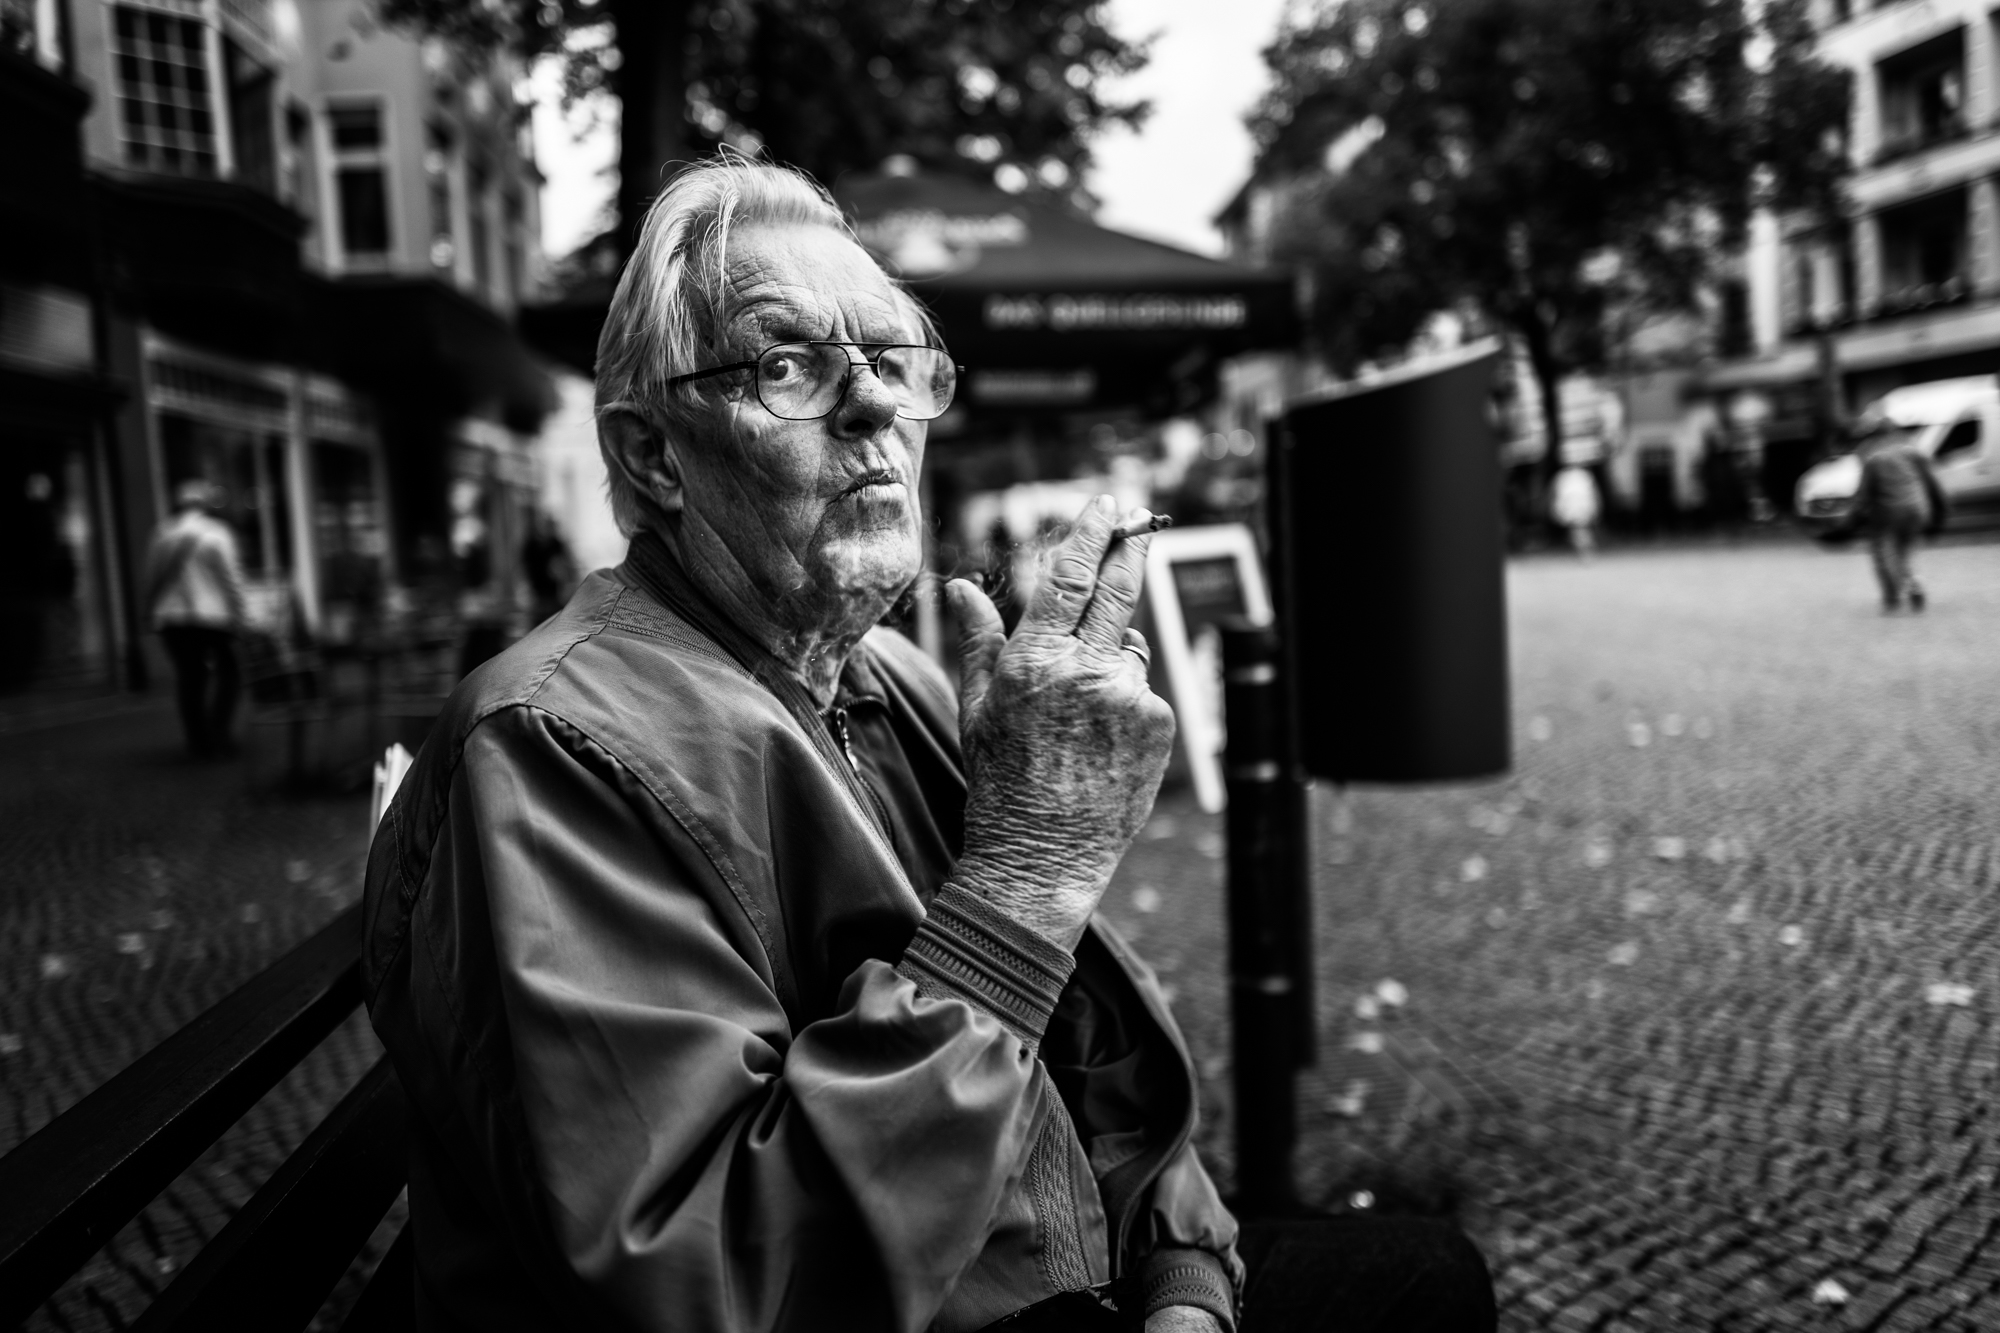
person, black and white, road, street, photography, smoke, crowd, portrait, black, monochrome, cigarette, streetphotography, bw, blackandwhite, blackwhite, infrastructure, photograph, germany, berlin, streetphoto, schwarzweis, pause, leica, strase, strasenfotografie, rauchen, zigarette, streetportrait, leicaq, strasenfoto, streetpassionaward, schirrmacher, monochrome photography, film noir